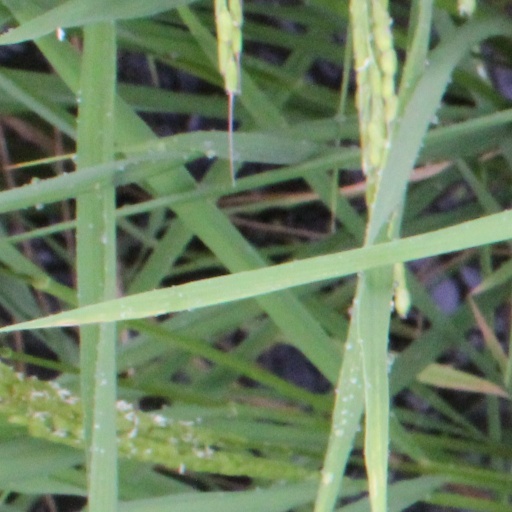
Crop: rice